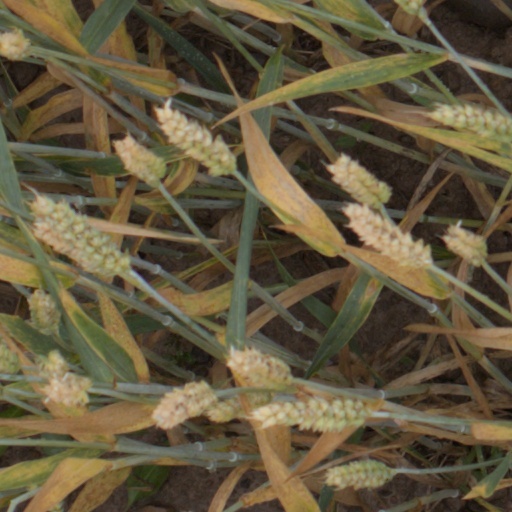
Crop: wheat